Stanislav Aseyev

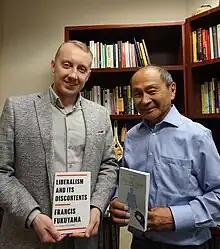
Francis Fukuyama with Stanyslav Asieiev at Stanford University

Aseyev had stayed in Donetsk after it was captured by pro-Russian militants in 2014. He described the war in Donbass and his life under occupation in his novel and journalistic reports.